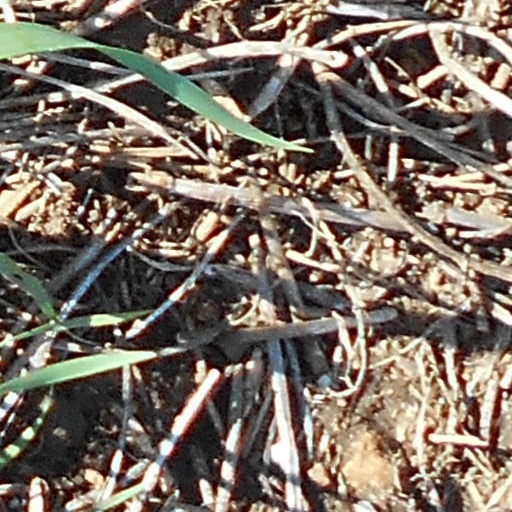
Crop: wheat